Marina Denikina

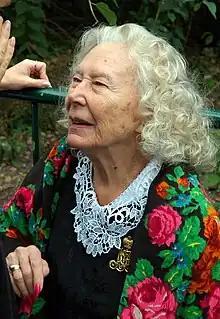

Marina Antonovna Denikina (pen name: Marina Grey) (20 February 1919 – 16 November 2005) was a Russian-born French writer and journalist.